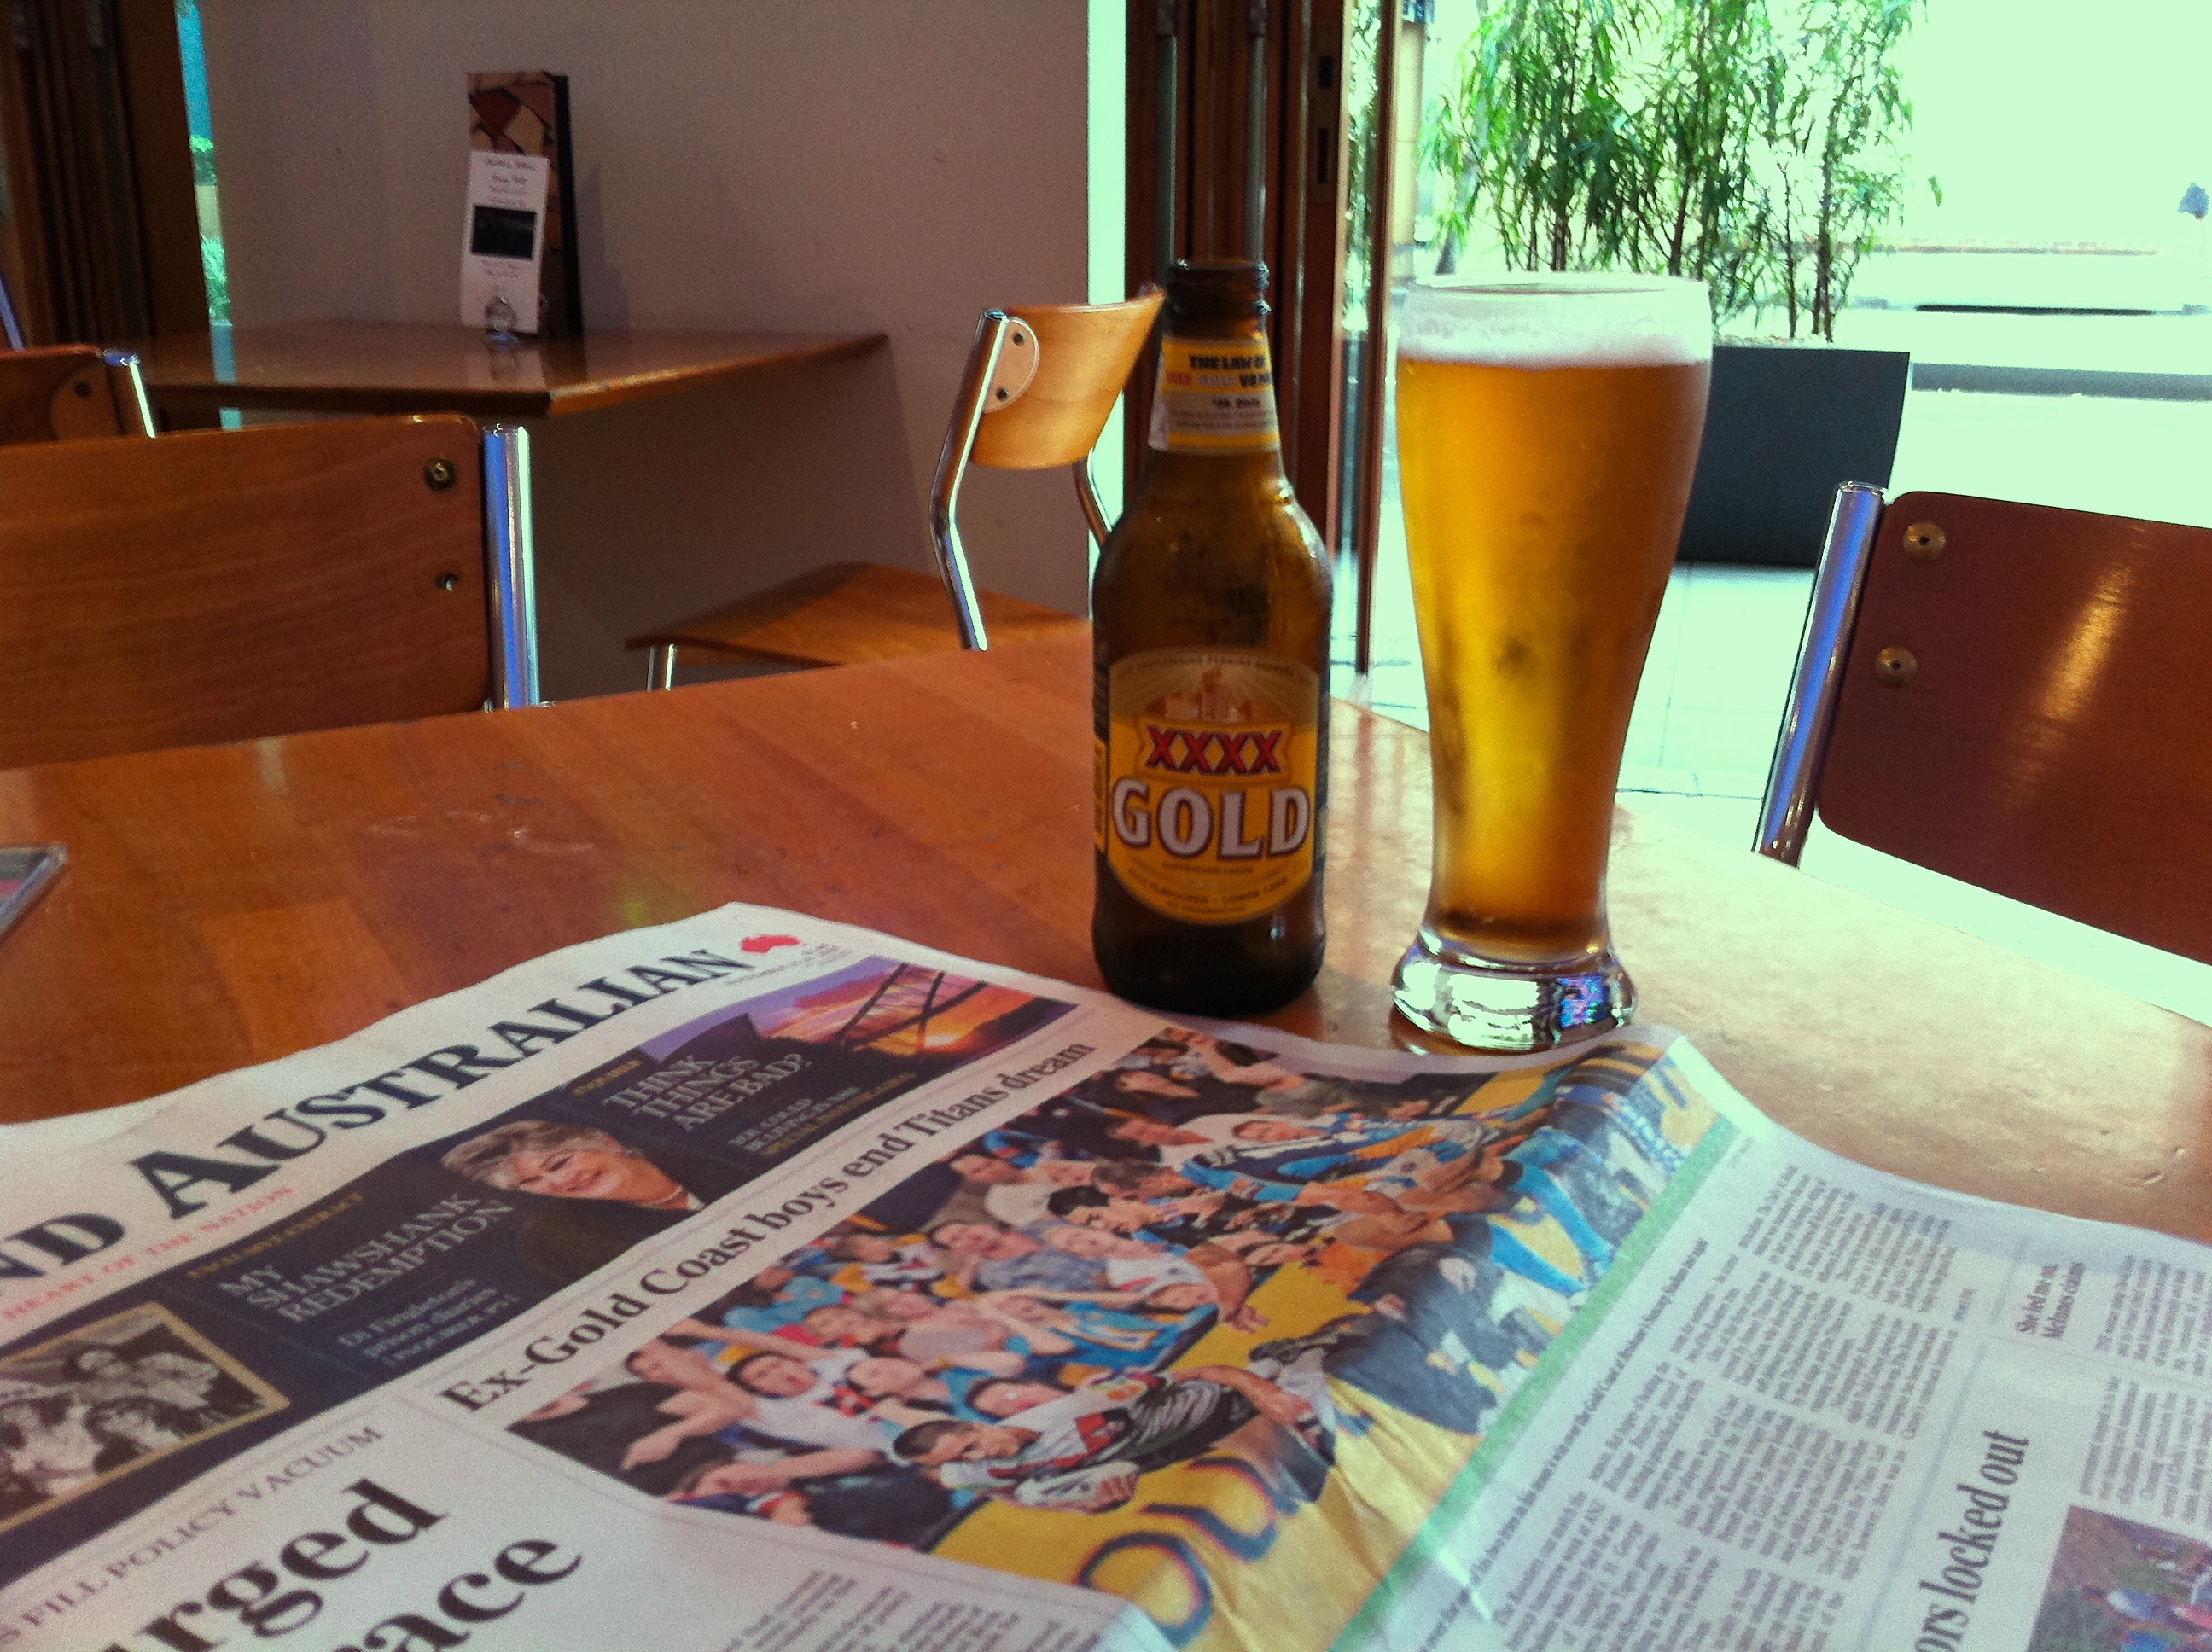
restaurant, home, room, interior design, design